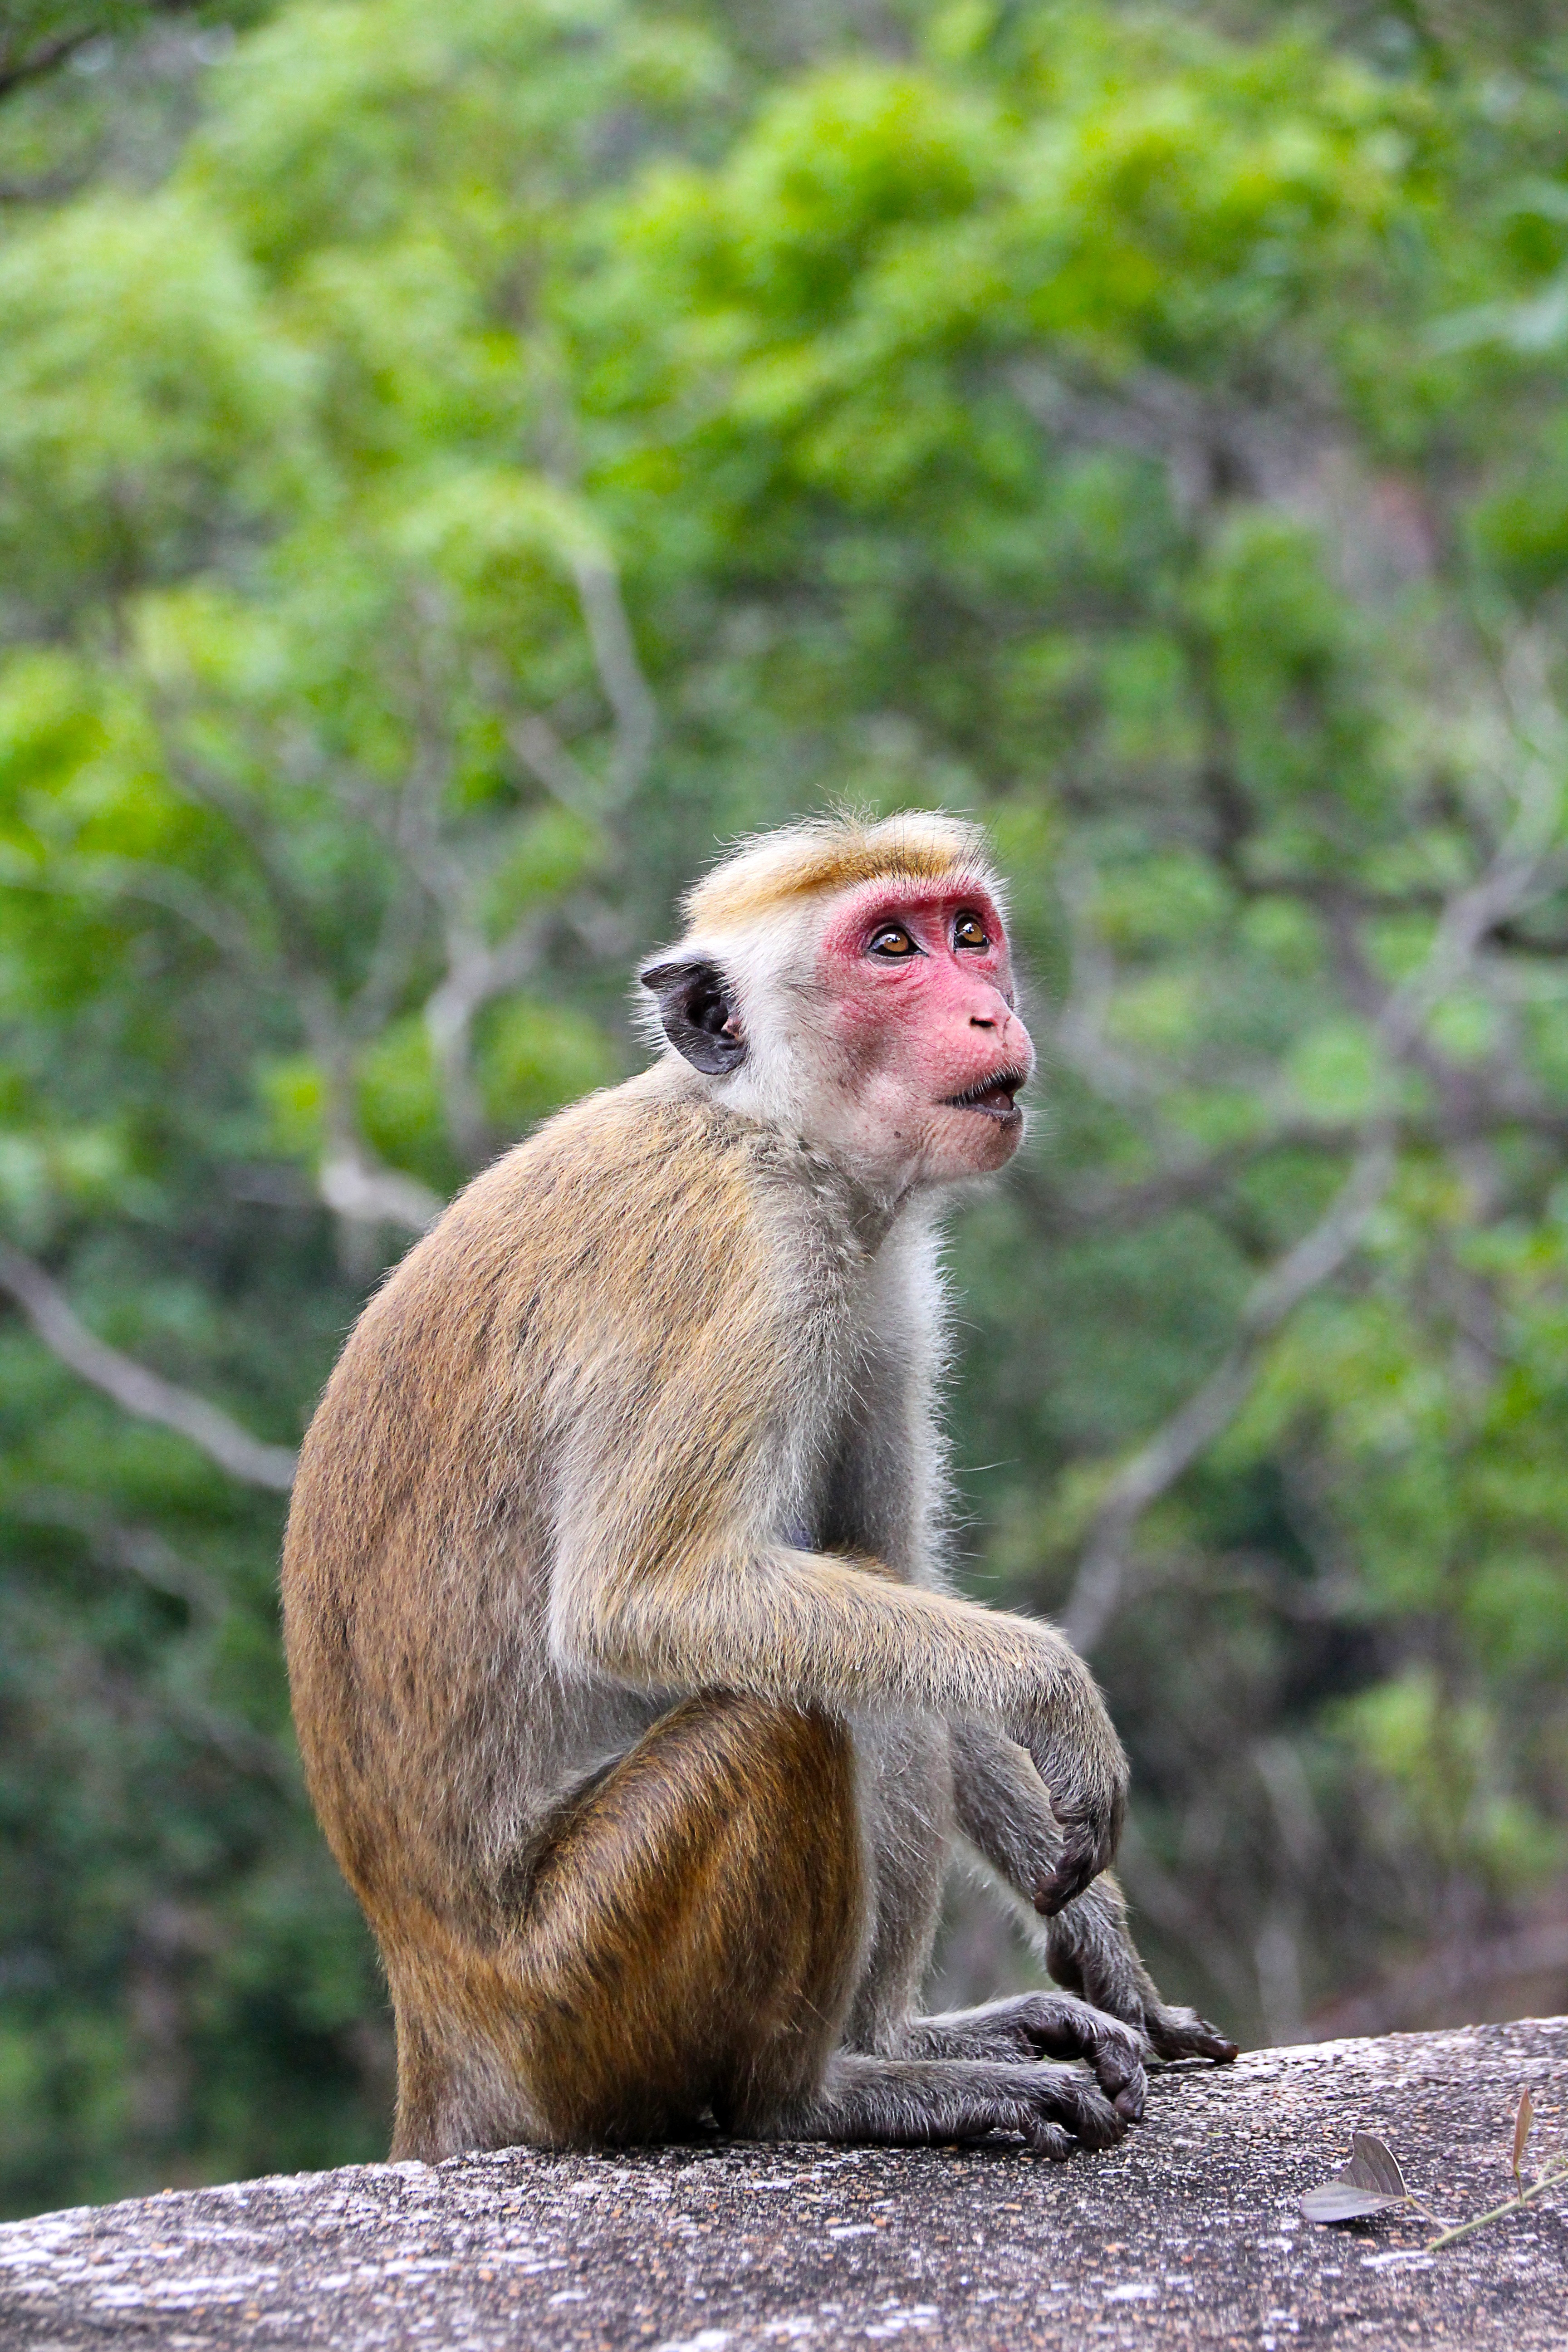
sweet, animal, cute, wildlife, zoo, mammal, monkey, fauna, primate, vertebrate, wildlife photography, sri lanka, macaque, old world monkey, makake